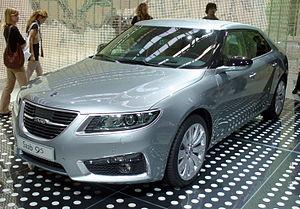
Trollhättan est une ville de Suède, située sur le cours du fleuve Göta älv, au niveau des chutes de Trollhättan, à moins de 100 km de Göteborg, deuxième plus grande ville du pays. Elle est le chef-lieu de la commune de Trollhättan, dans le comté de Västra Götaland et est habitée par 46 457 personnes.